Undercurrent (1946 film)

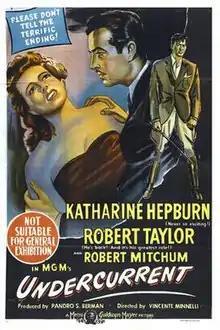
Theatrical film poster

Undercurrent is a 1946 American film noir drama directed by Vincente Minnelli and starring Katharine Hepburn, Robert Taylor, and Robert Mitchum. The screenplay was written by Edward Chodorov, based on the story "You Were There'" by Thelma Strabel, and allegedly contained uncredited contributions from Marguerite Roberts.